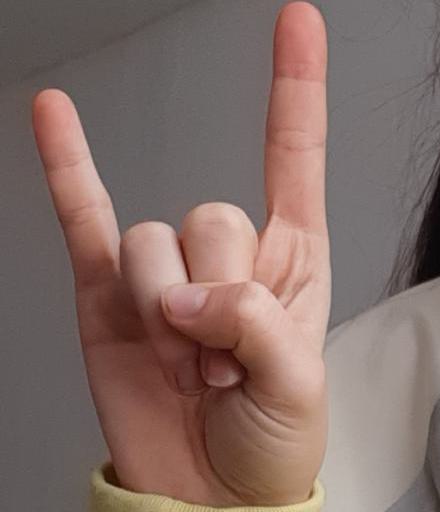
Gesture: rock